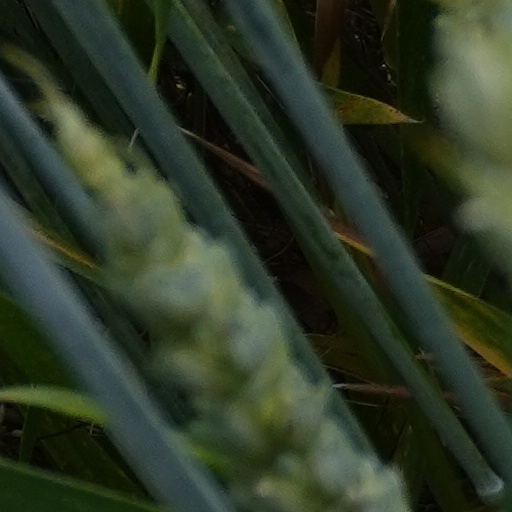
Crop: wheat